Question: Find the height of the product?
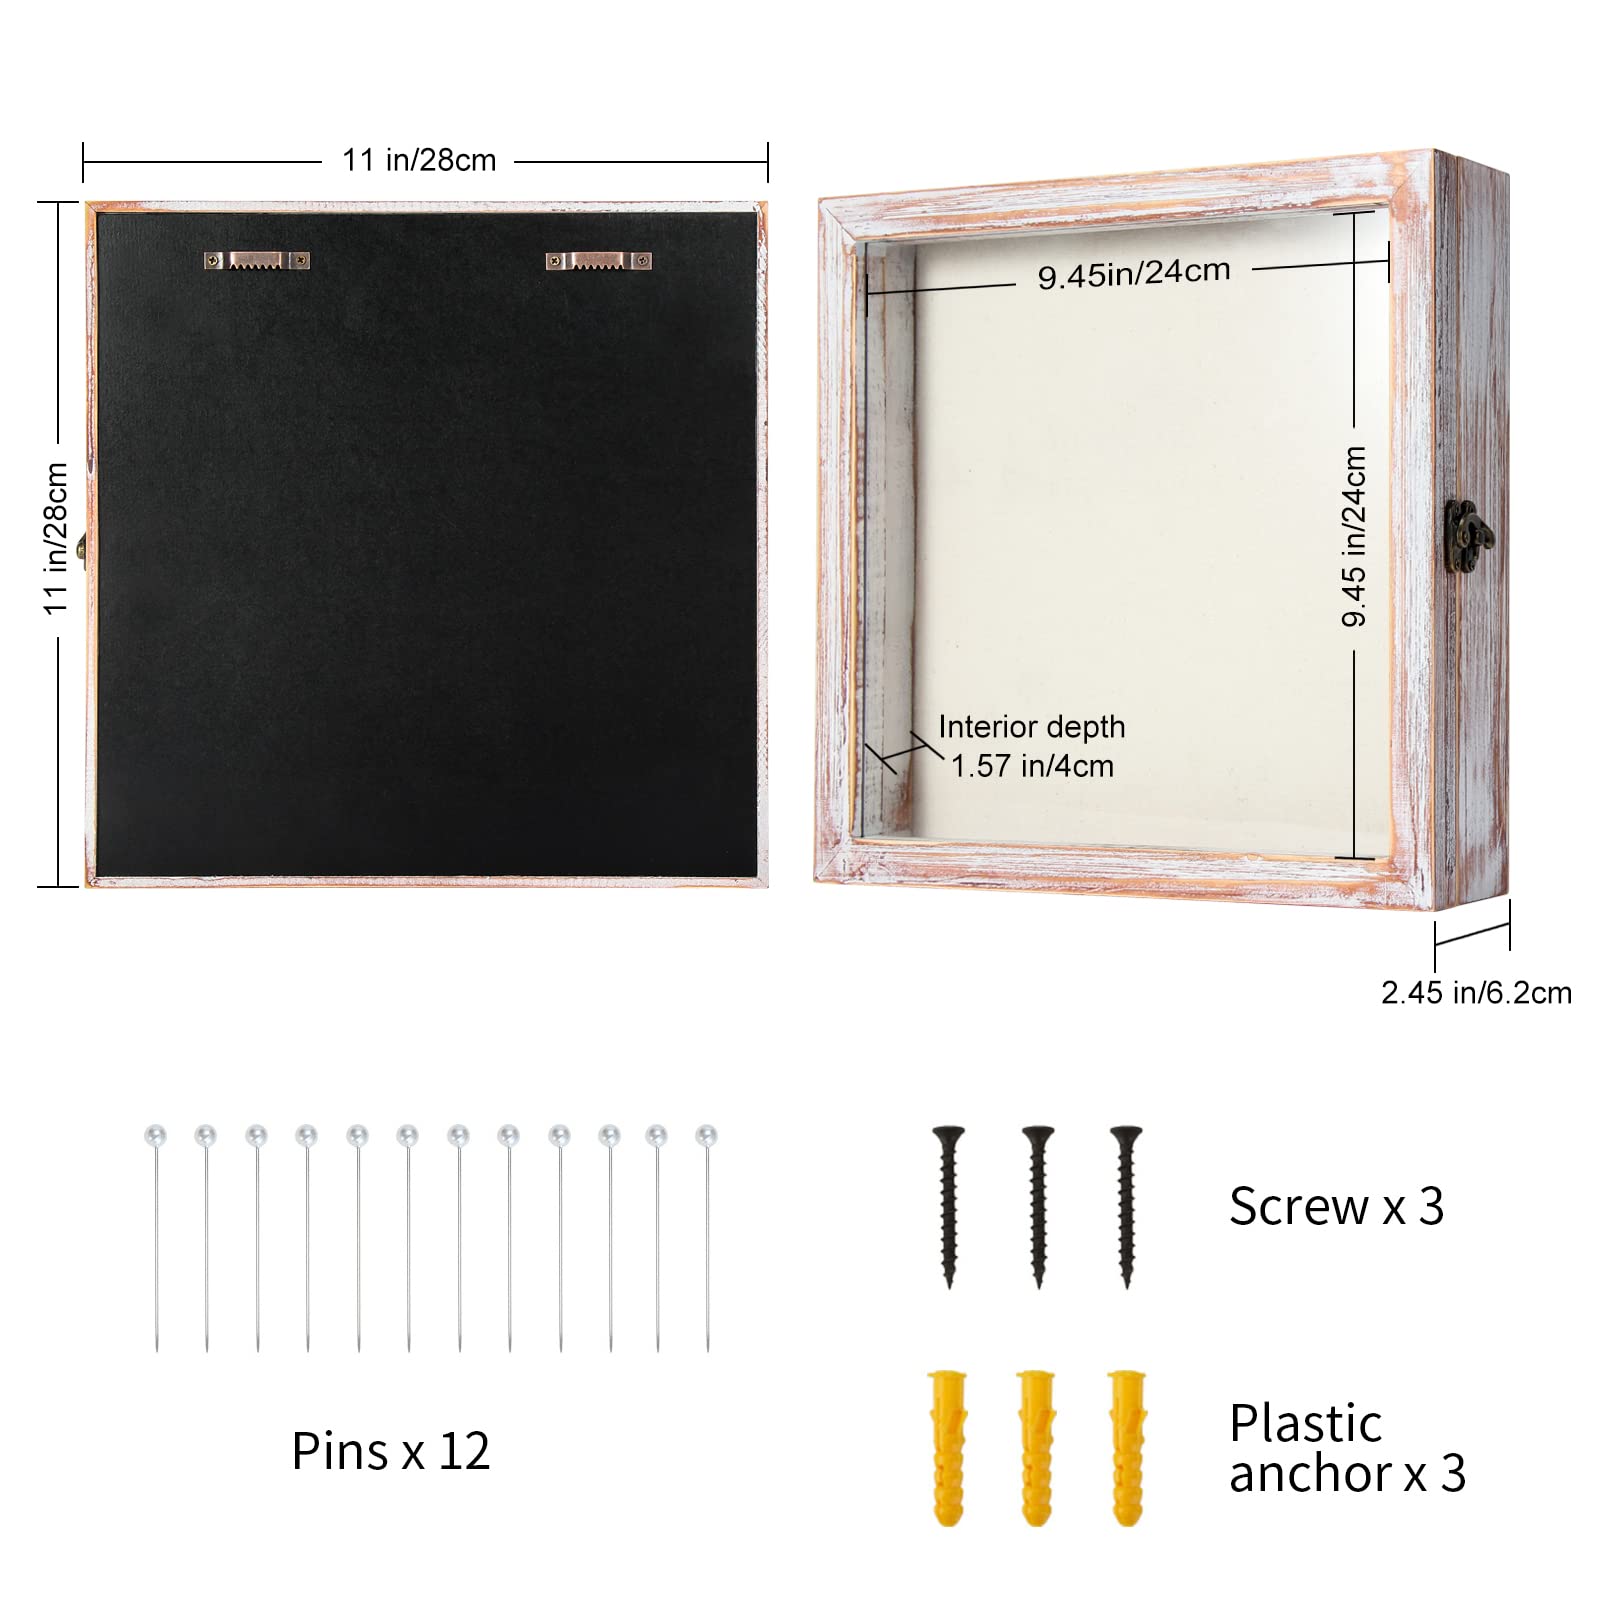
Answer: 28.0 centimetre